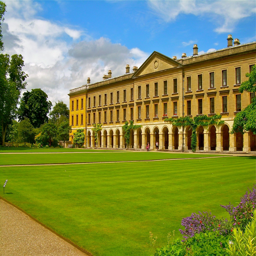
site listing category was built across a large lawn to the north of the beginning